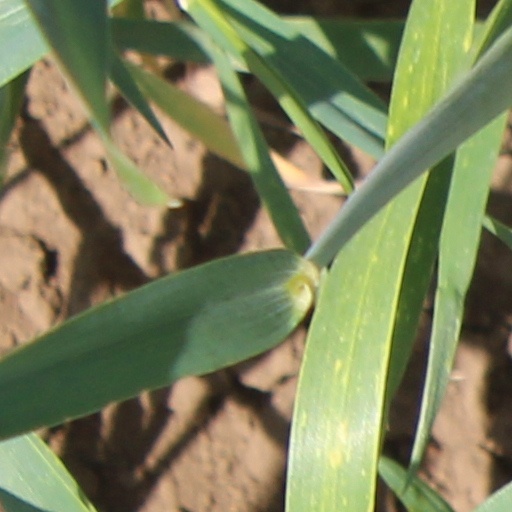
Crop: wheat